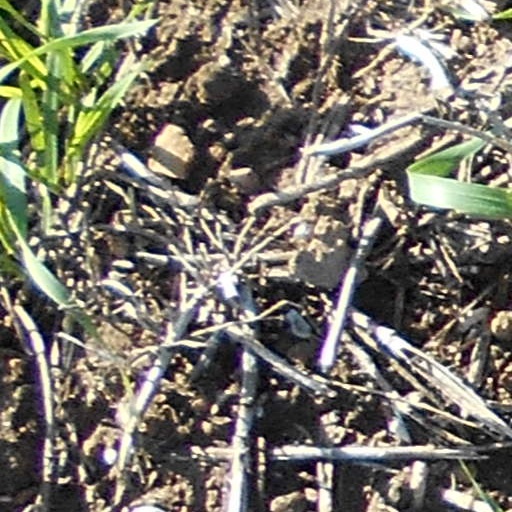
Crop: wheat